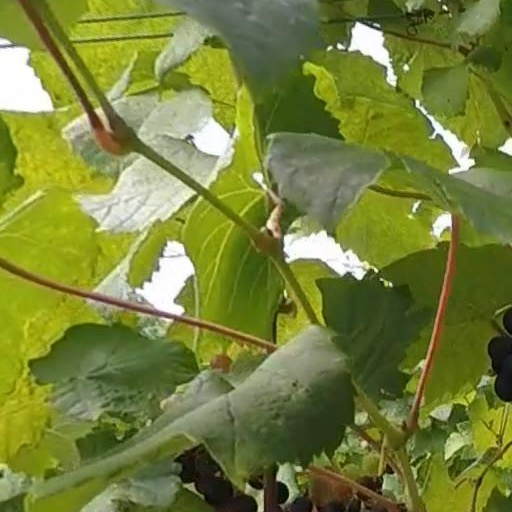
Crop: grape